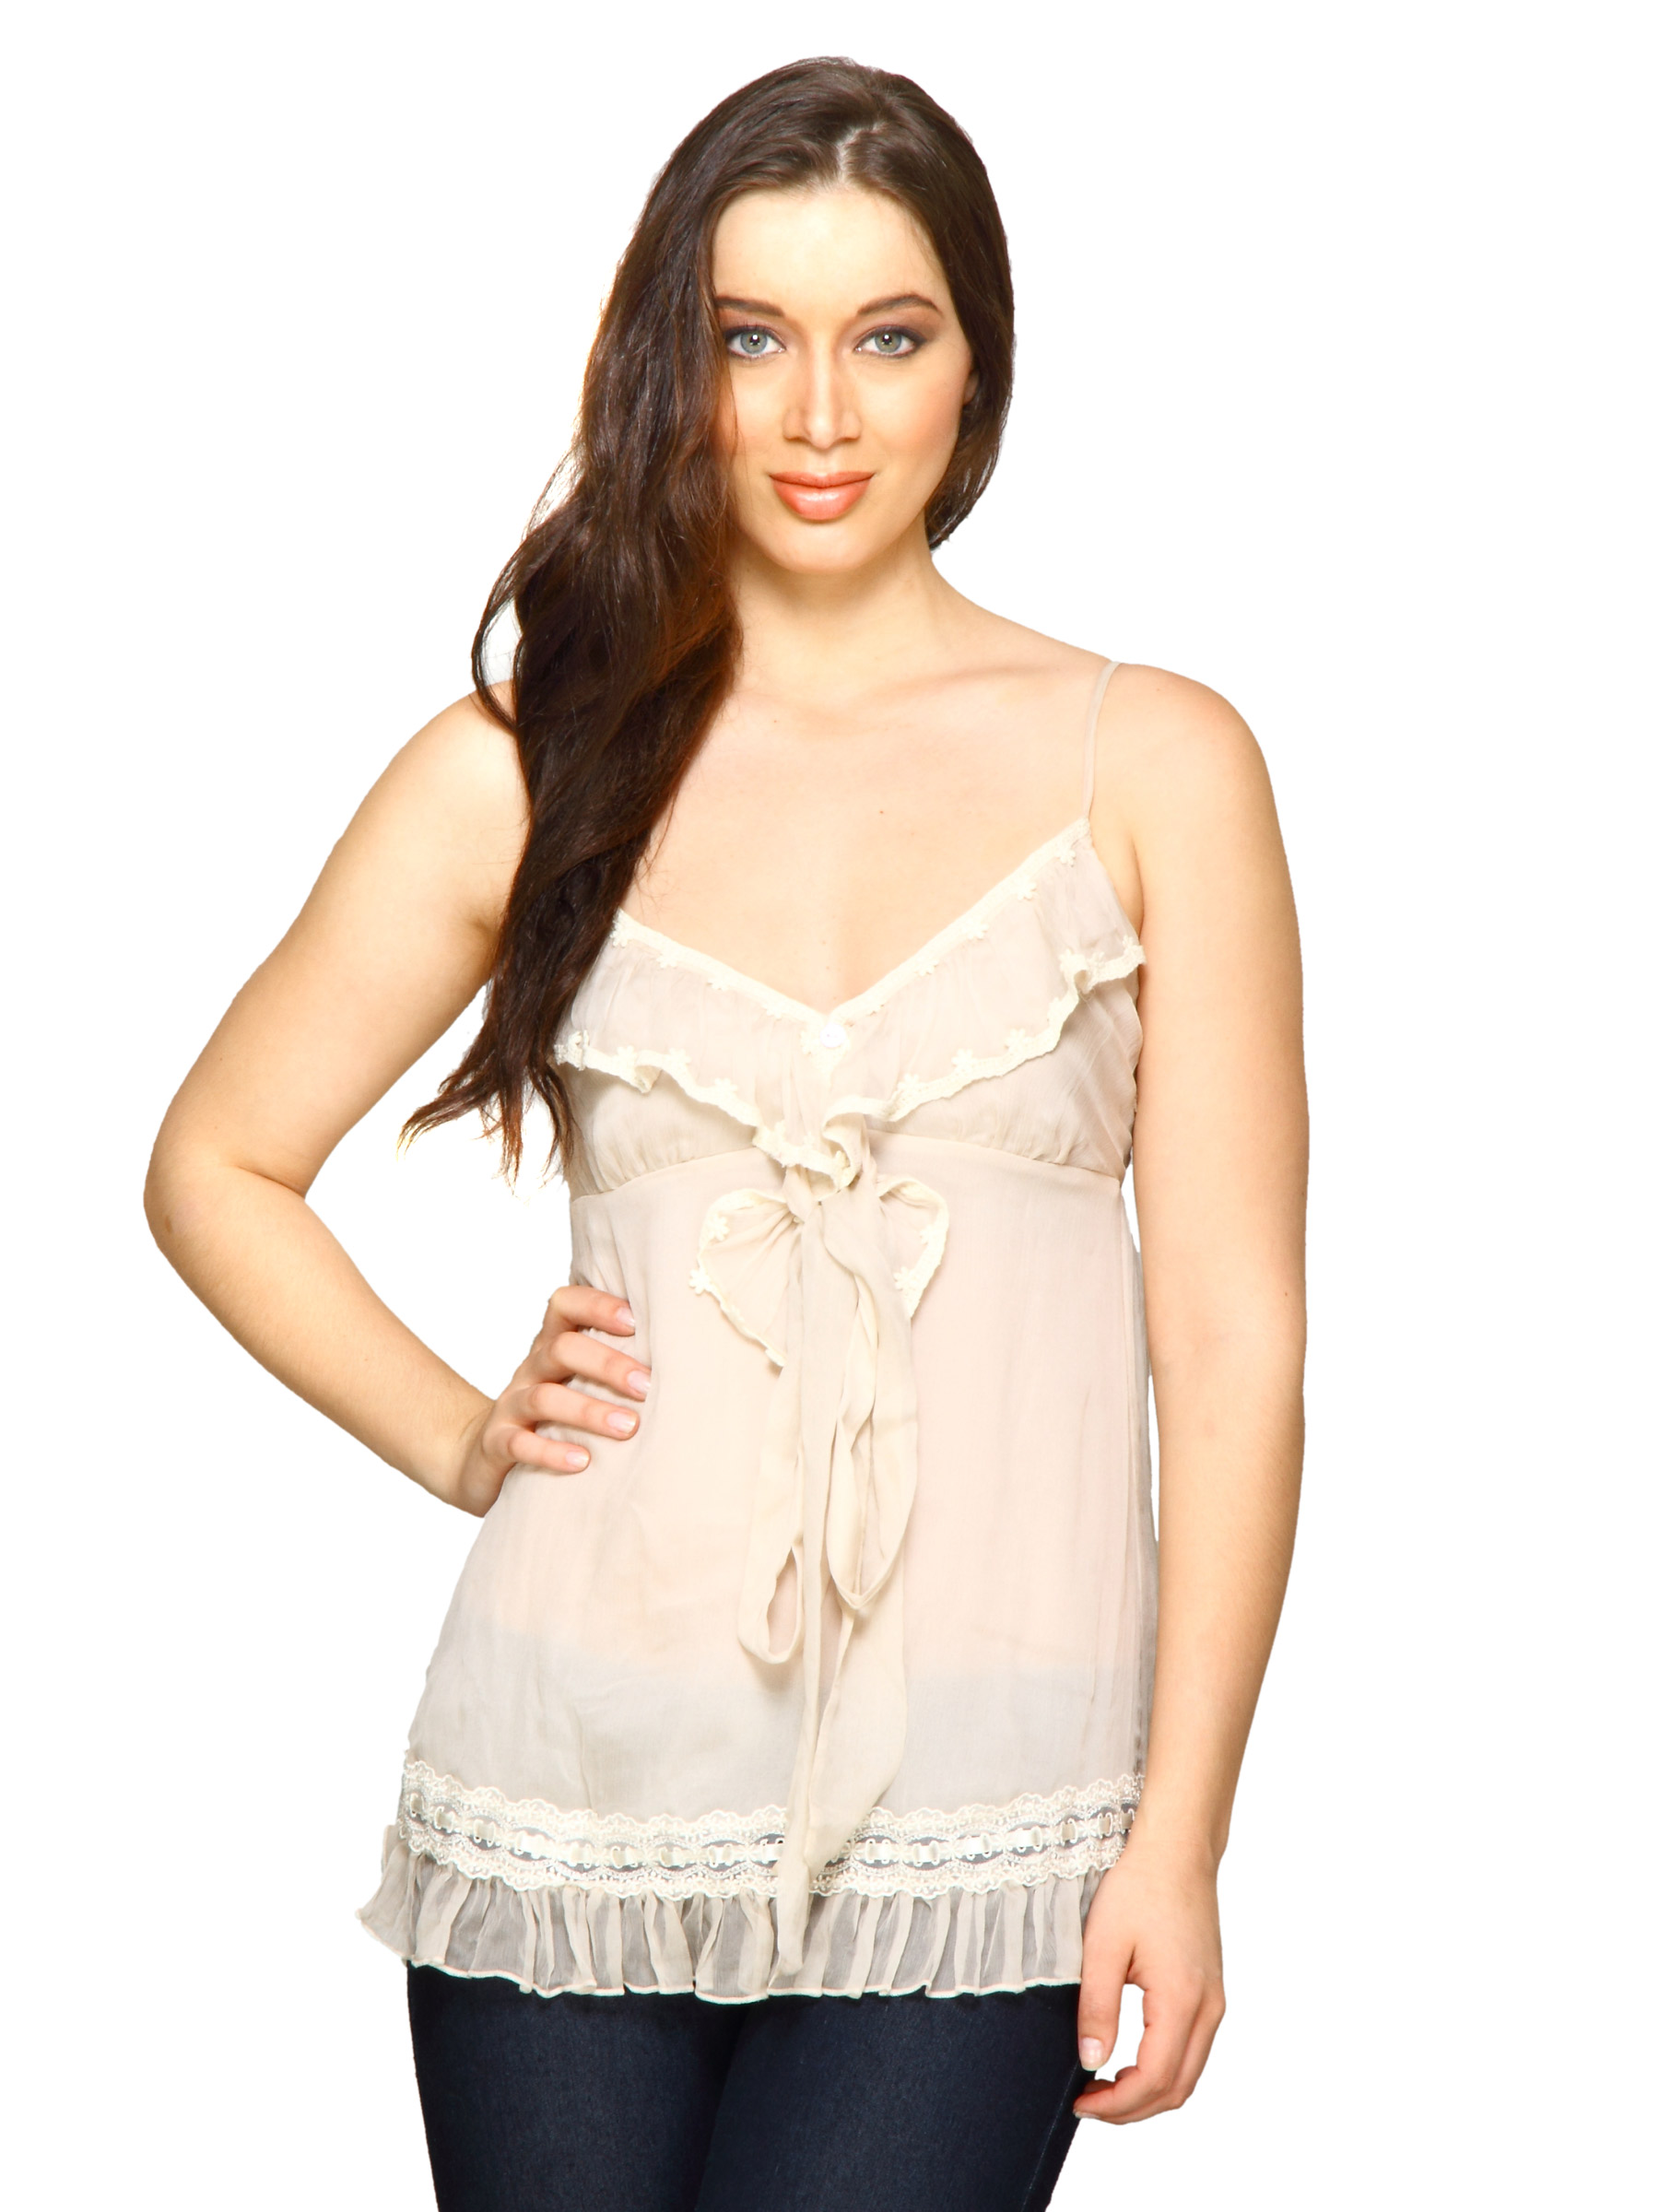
Forever New Women Shell Beige Tops
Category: Apparel / Topwear / Tops
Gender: Women
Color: Beige
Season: Fall 2011
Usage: Casual